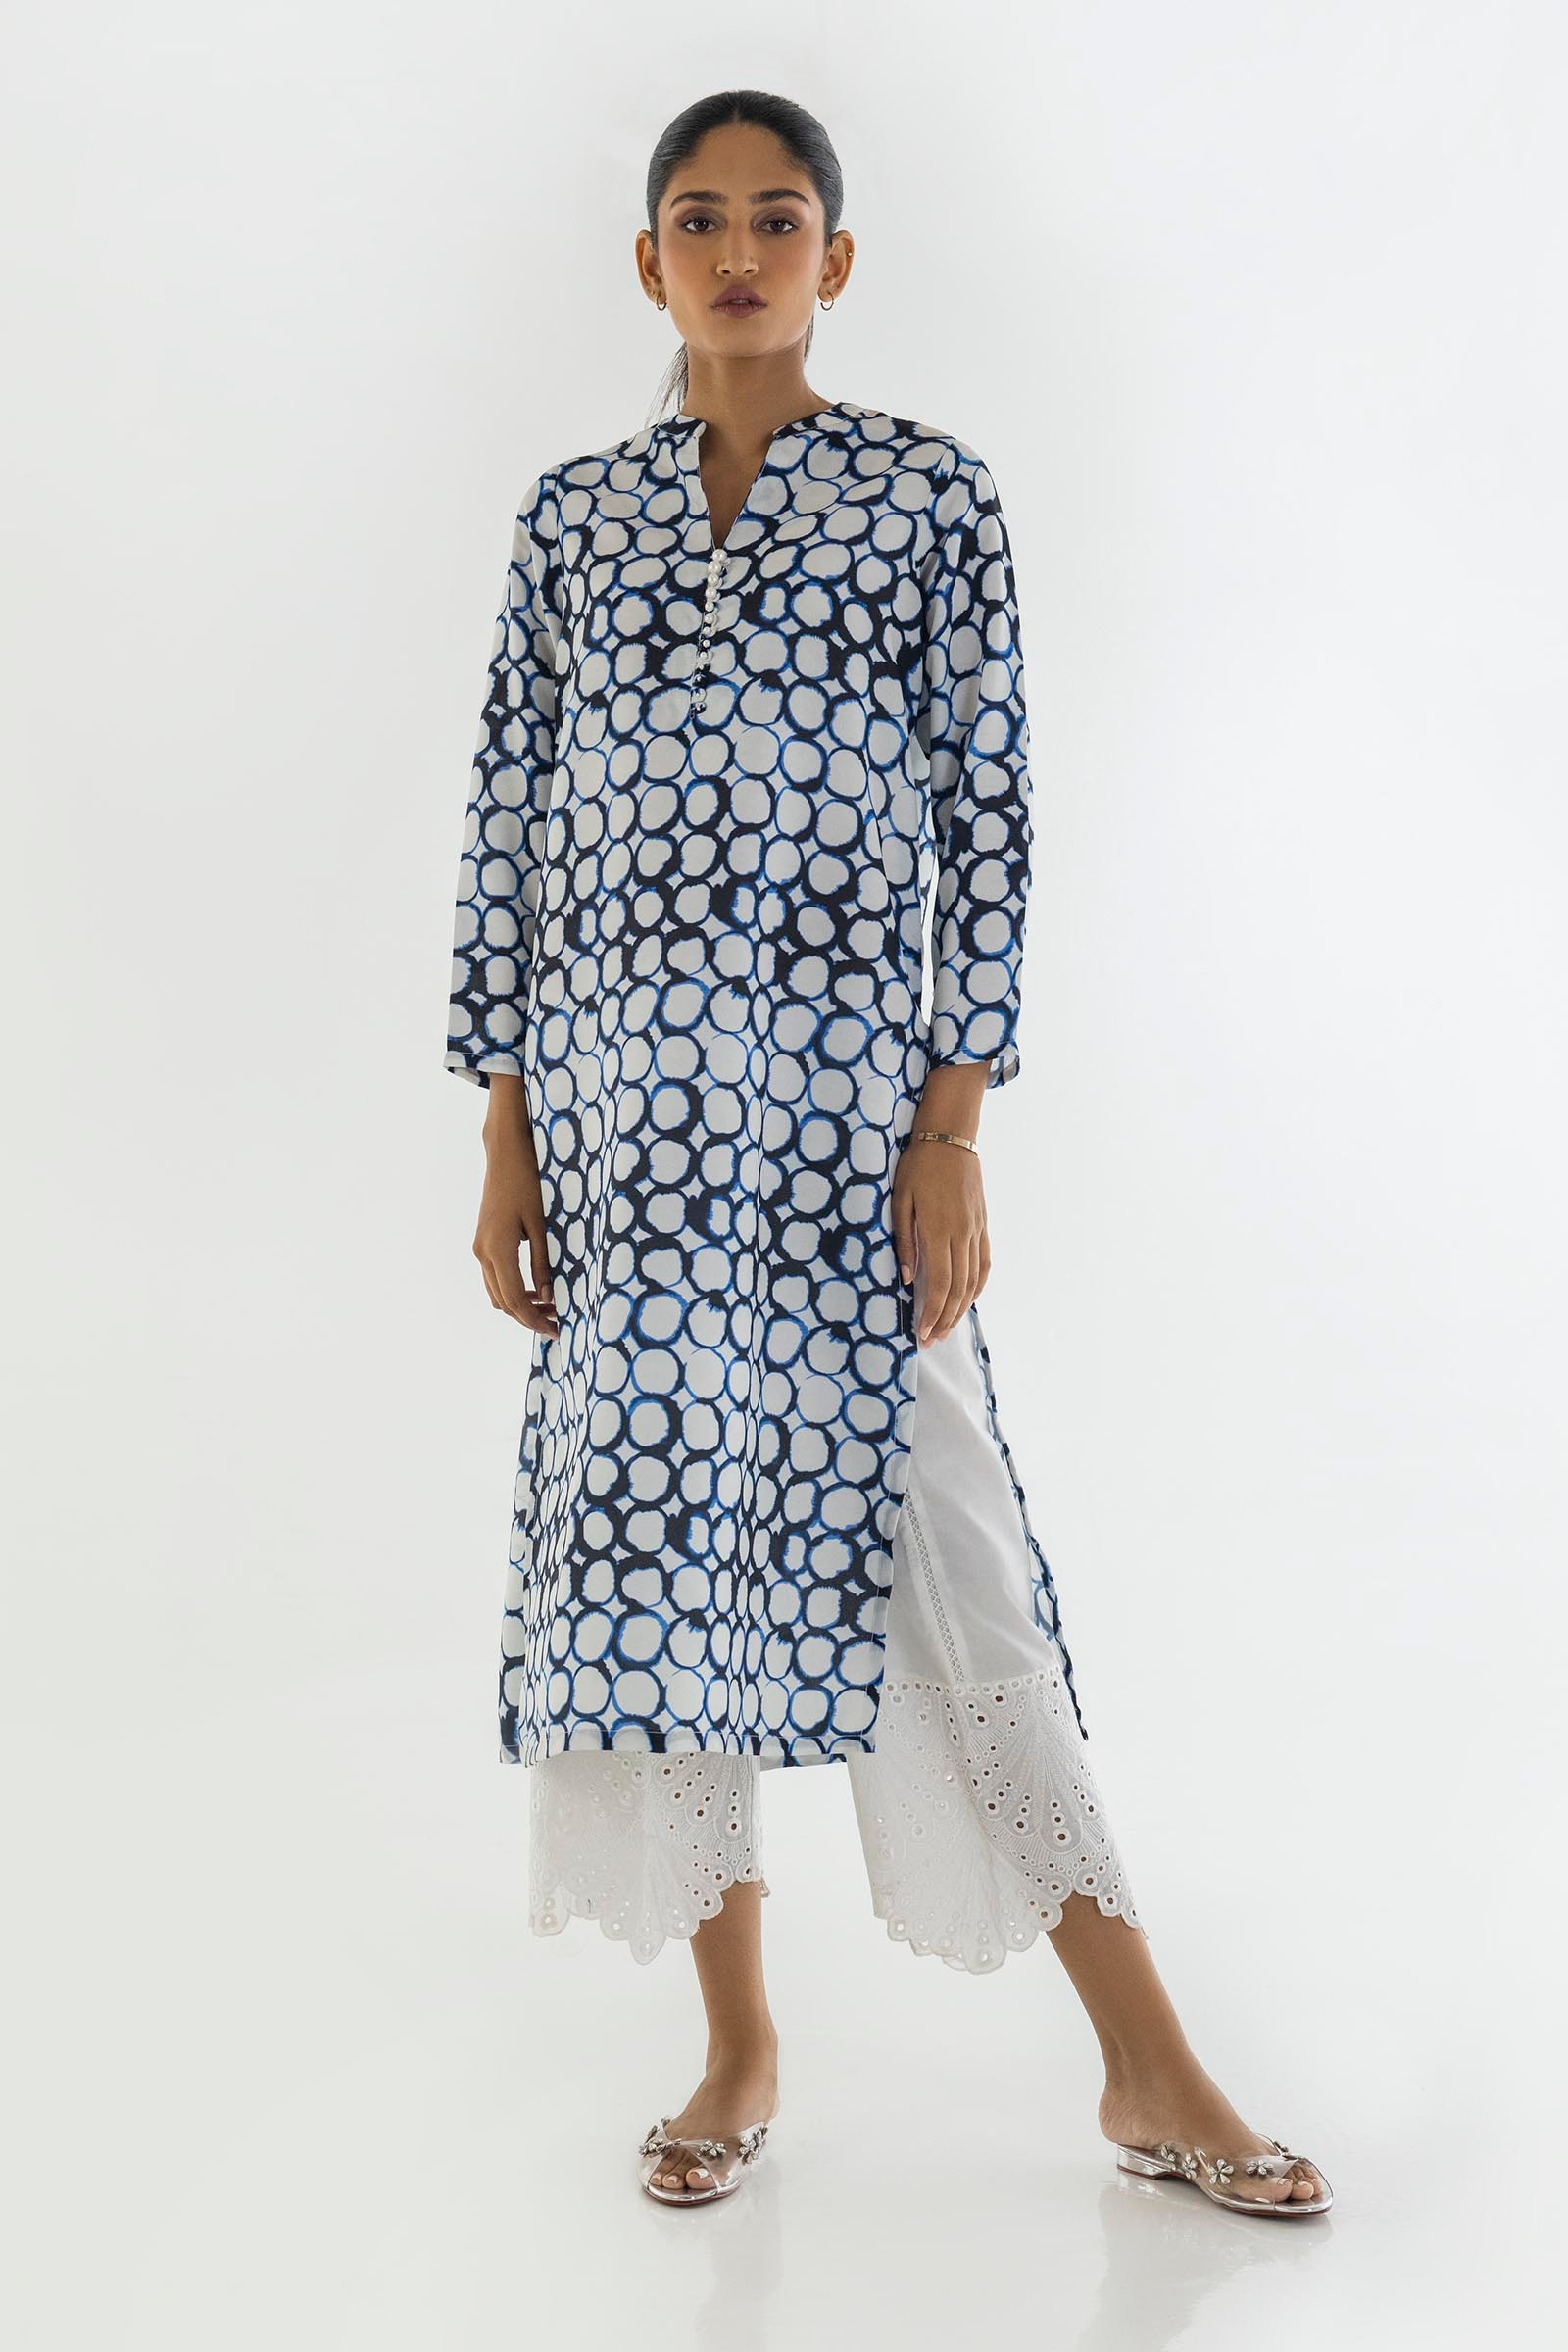
blue multi dot print kurta